Cold War (1953–1962)

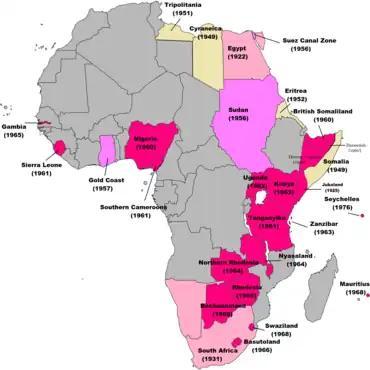
British decolonization in Africa

In 1955, the Warsaw Pact was formed partly in response to NATO's inclusion of West Germany and partly because the Soviets needed an excuse to retain Red Army units in potentially problematic Hungary. For 35 years, the Pact perpetuated the Stalinist concept of Soviet national security based on imperial expansion and control over satellite regimes in Eastern Europe. Through its institutional structures, the Pact also compensated in part for the absence of Joseph Stalin's personal leadership, which had manifested itself since his death in 1953. While Europe remained a central concern for both sides throughout the Cold War, by the end of the 1950s the situation was frozen. Alliance obligations and the concentration of forces in the region meant that any incident could potentially lead to an all-out war, and both sides thus worked to maintain the status quo. Both the Warsaw Pact and NATO maintained large militaries and modern weapons to possibly defeat the other military alliance.